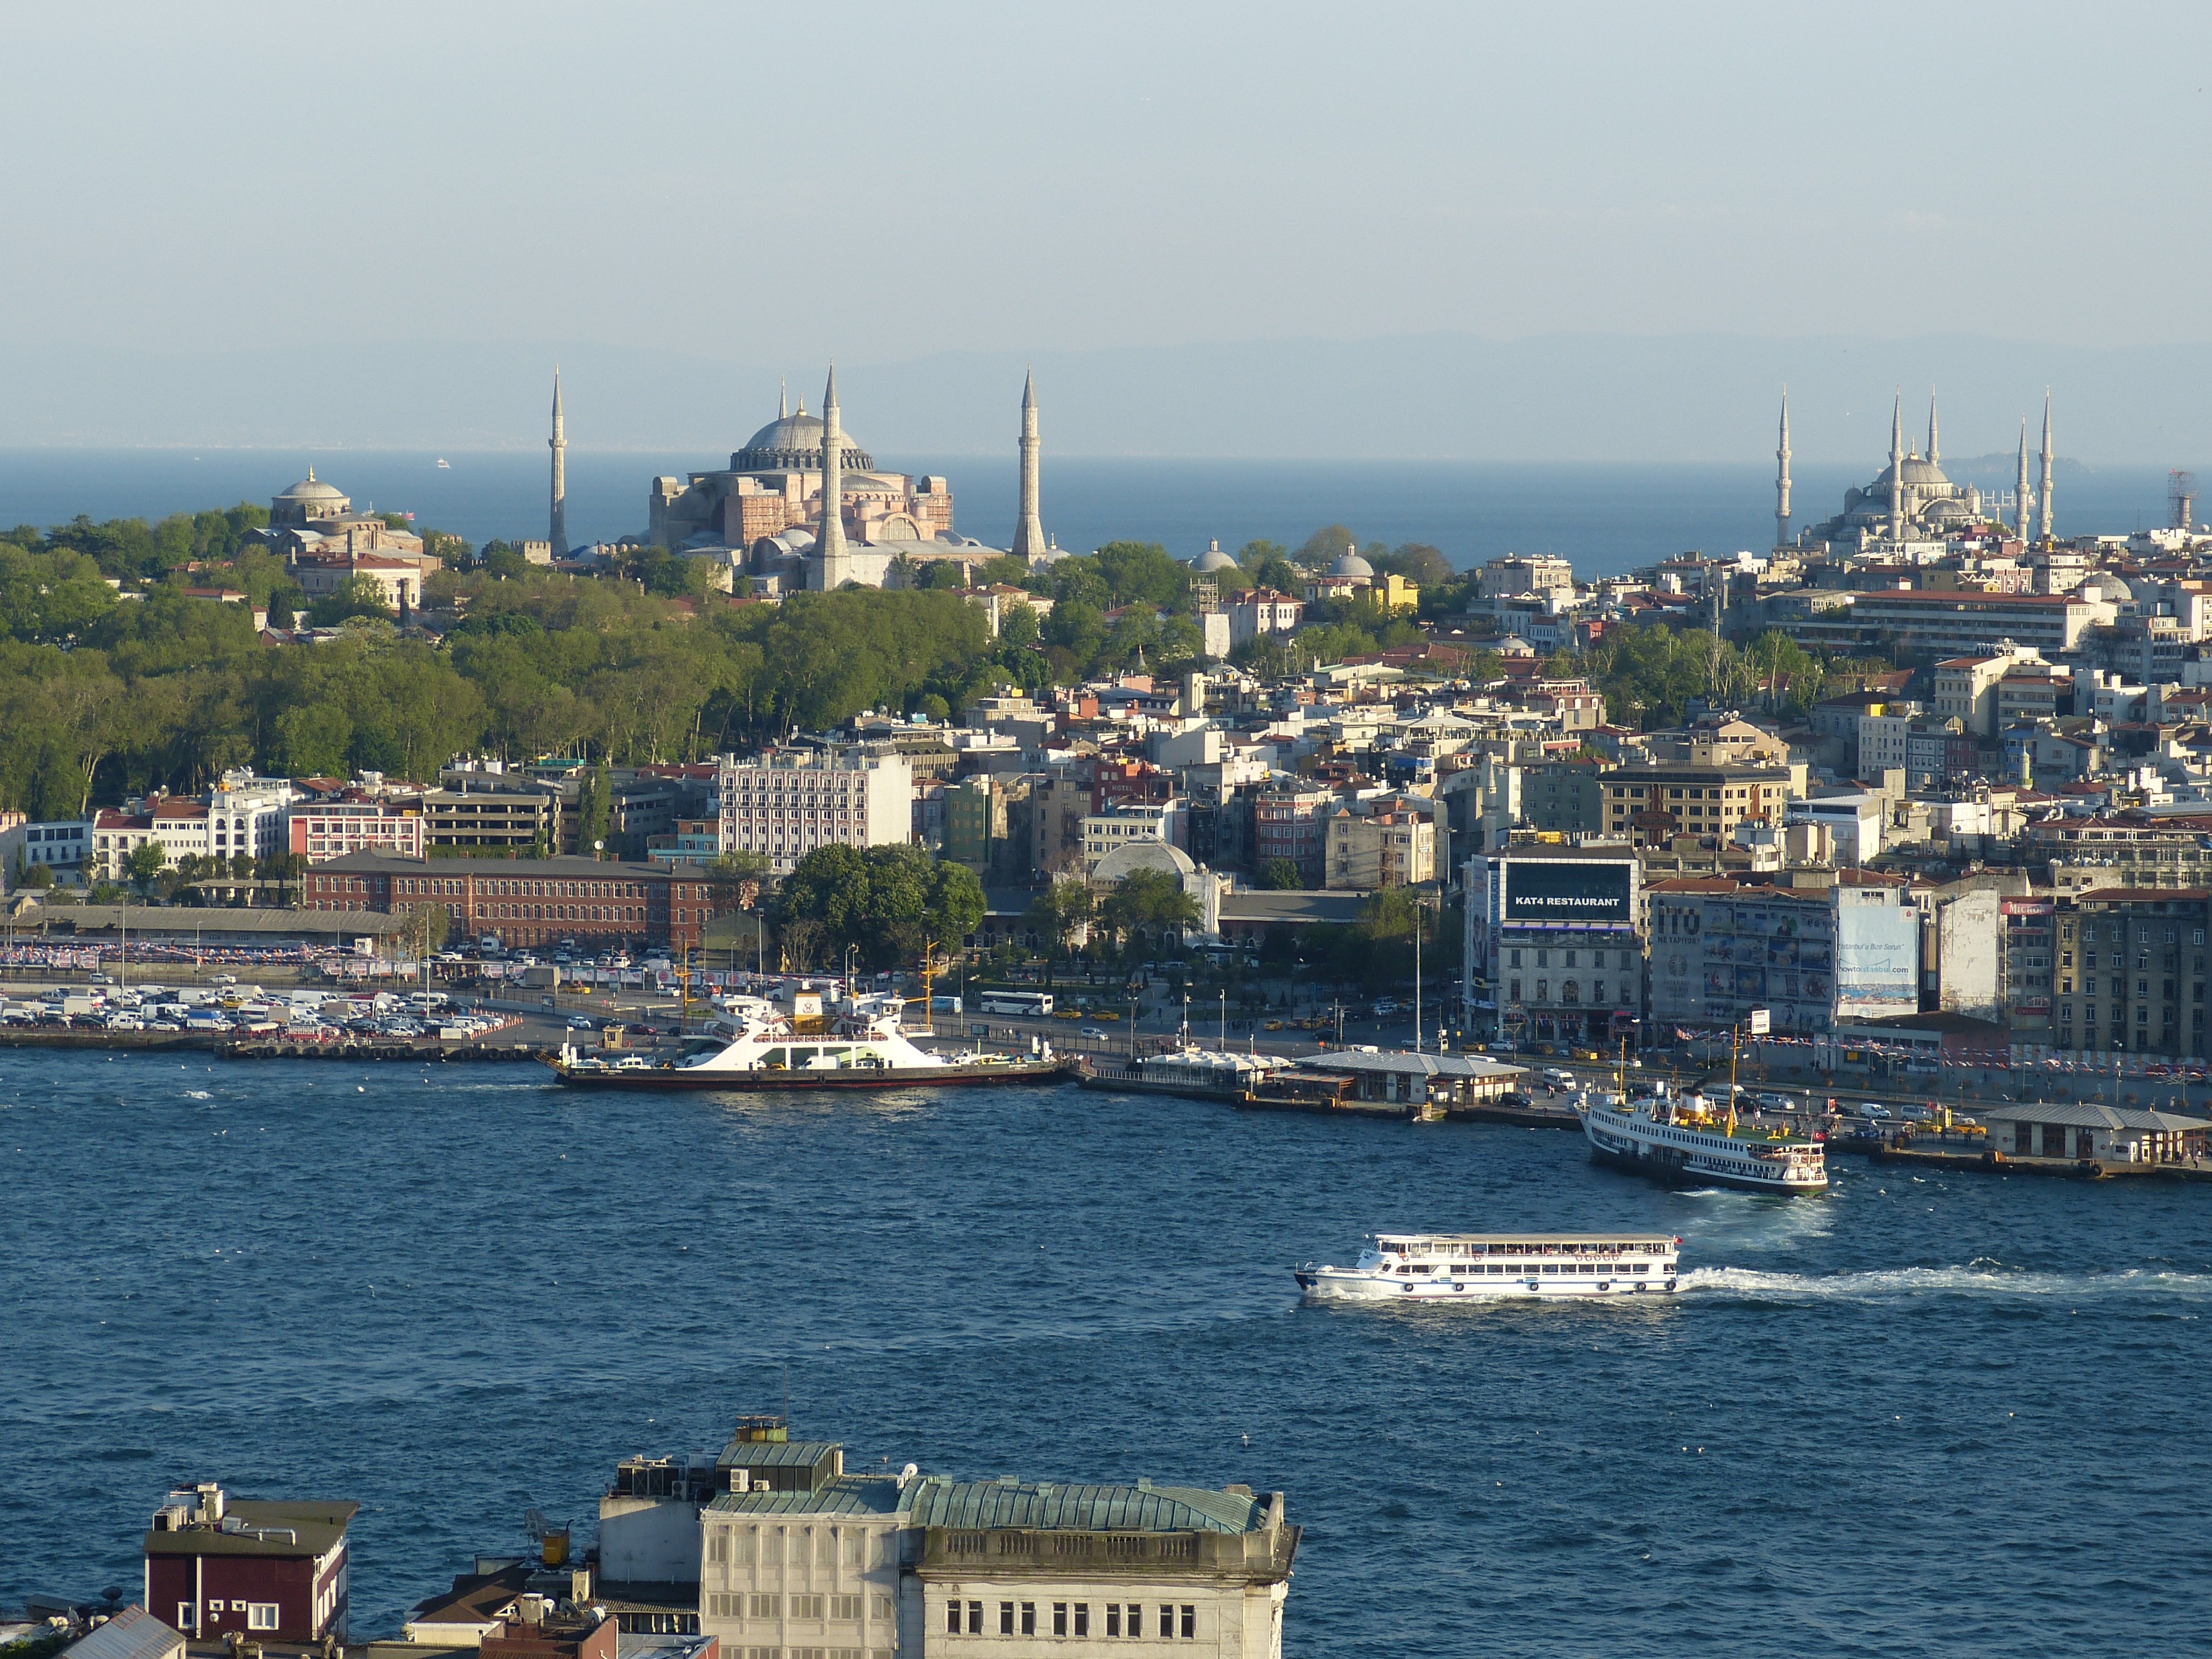
sea, coast, dock, skyline, town, view, ship, cityscape, horn, golden, vehicle, bay, harbor, marina, port, old town, ferry, turkey, outlook, istanbul, bosphorus, mosque, historically, megacity, minaret, passenger ship, aerial photography, blue mosque, golden horn